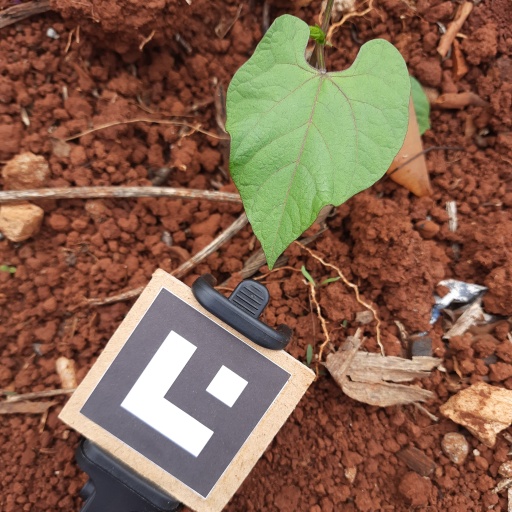
Observations: wavy surface, no eating holes, under cloudy sky